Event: Nepal Earthquake
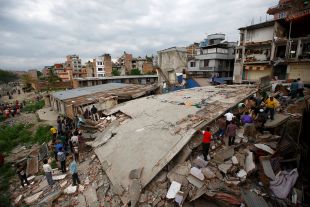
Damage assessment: damage